Question: Please indicate a possible affordance area of bicycle that can be used for pedaling
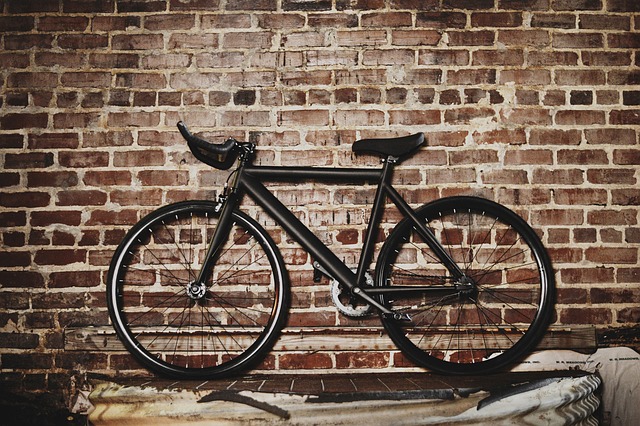
Answer: [379.5, 308, 415.5, 324]